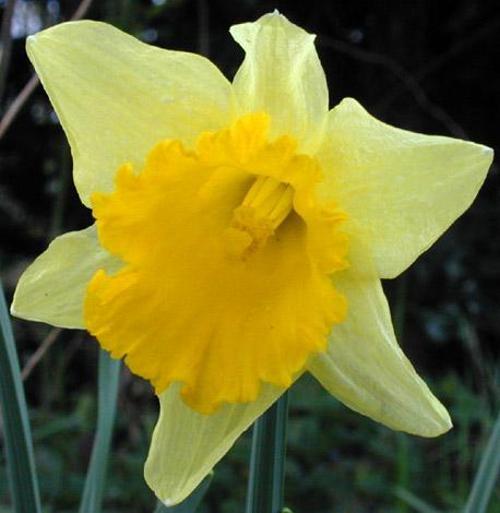
Flower: Daffodil